The Kentish Manor Murders

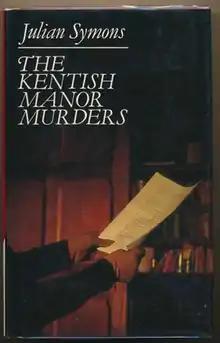
First edition

The Kentish Manor Murders is a 1988 mystery detective novel by the British writer Julian Symons. A pastiche of the traditional Sherlock Holmes stories by Arthur Conan Doyle, it is a sequel to the 1975 novel "A Three-Pipe Problem".